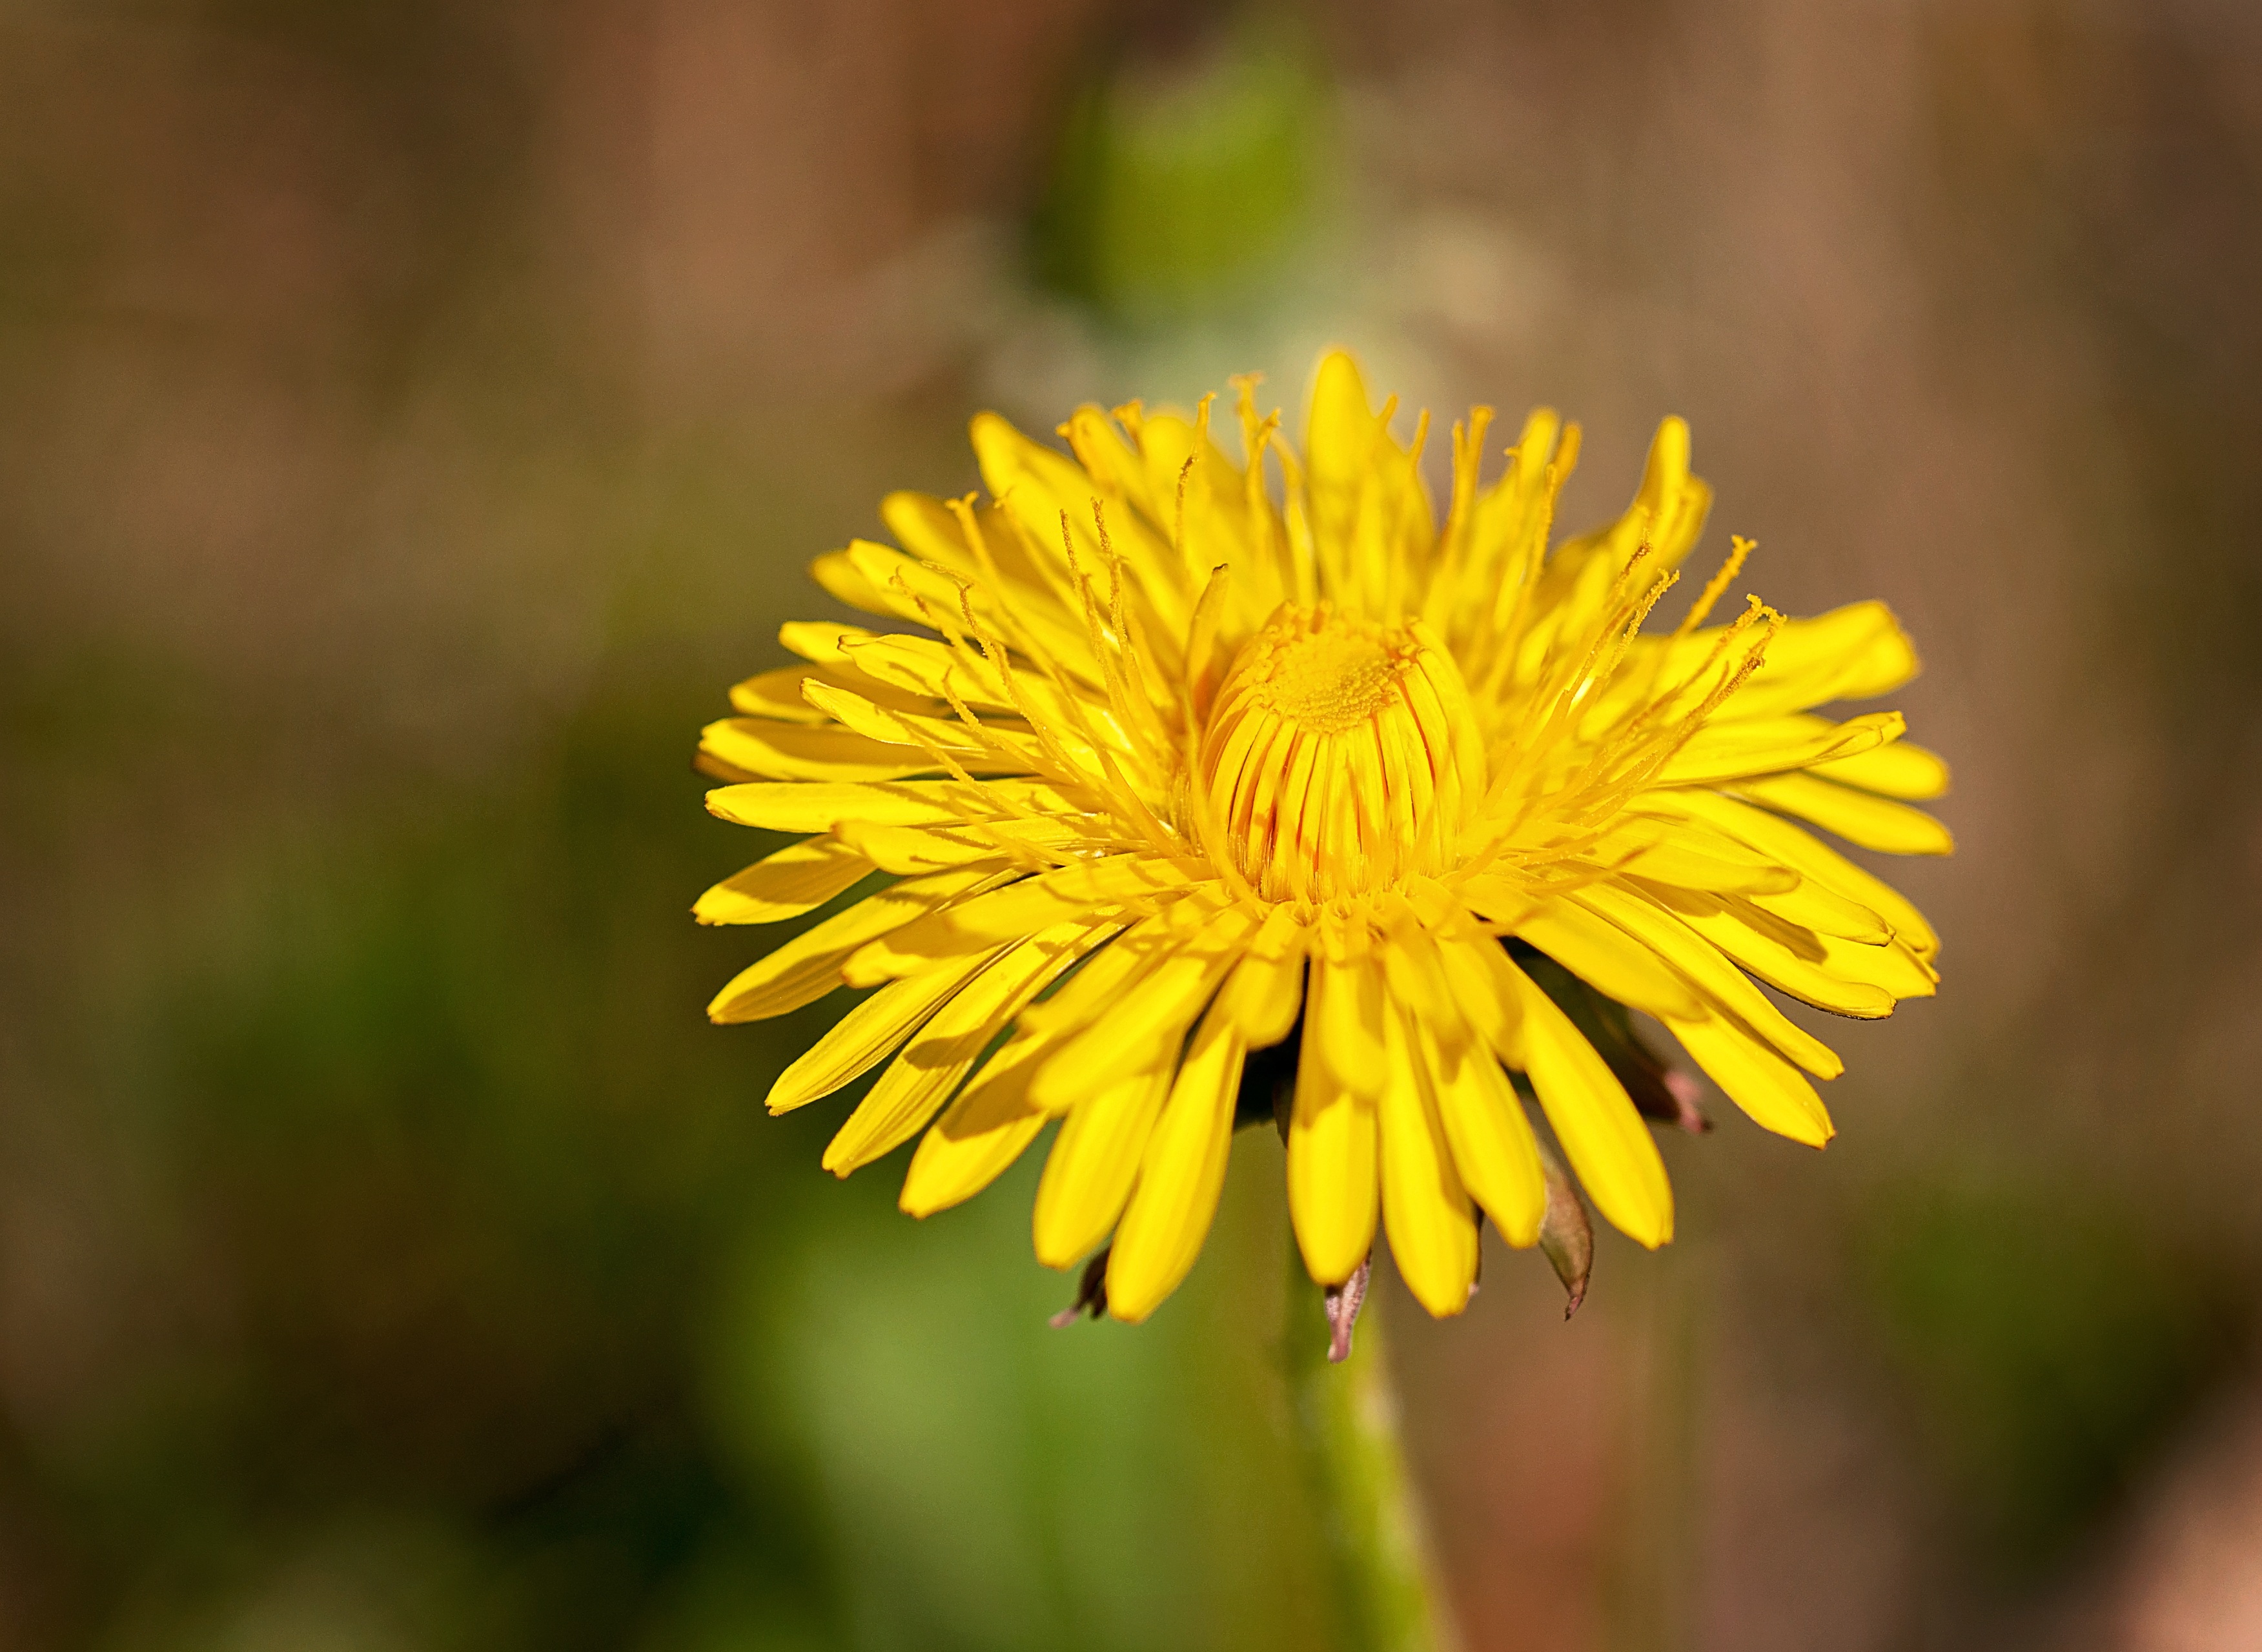
nature, blossom, plant, field, meadow, dandelion, prairie, sunlight, flower, petal, bloom, daisy, botany, yellow, close, flora, wildflower, close up, pointed flower, macro photography, flowering plant, daisy family, plant stem, land plant